Lolcat

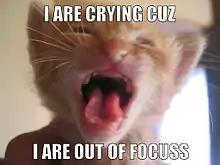
A 2010 lolcat meme using the grammatically incorrect "I are ..." format, and employing misspellings for humorous effect

A lolcat (pronounced ), or LOLcat, is an image macro of one or more cats. Lolcat images' idiosyncratic and intentionally grammatically incorrect text is known as lolspeak.